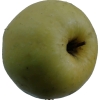
Label: Apple 13